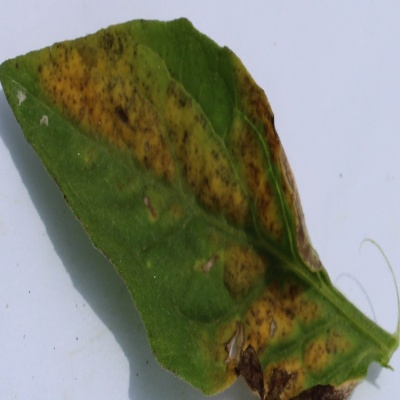
Crop: Tomato
Condition: leaf blight